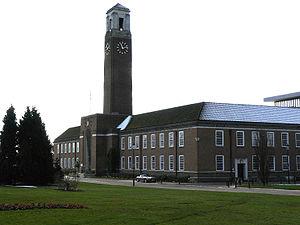
Swinton est une ville anglaise faisant partie de la City of Salford, dans le comté du Grand Manchester. Elle compte 41 347 habitants.